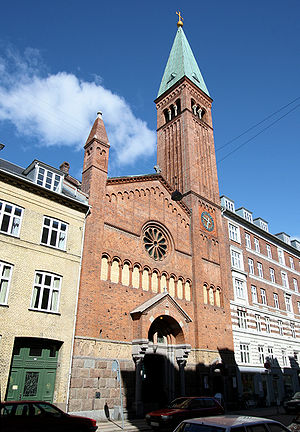
Victor Nyebølle
Nazaret Kirke
Victor August Johan Wadsted Nyebølle var en dansk arkitekt.